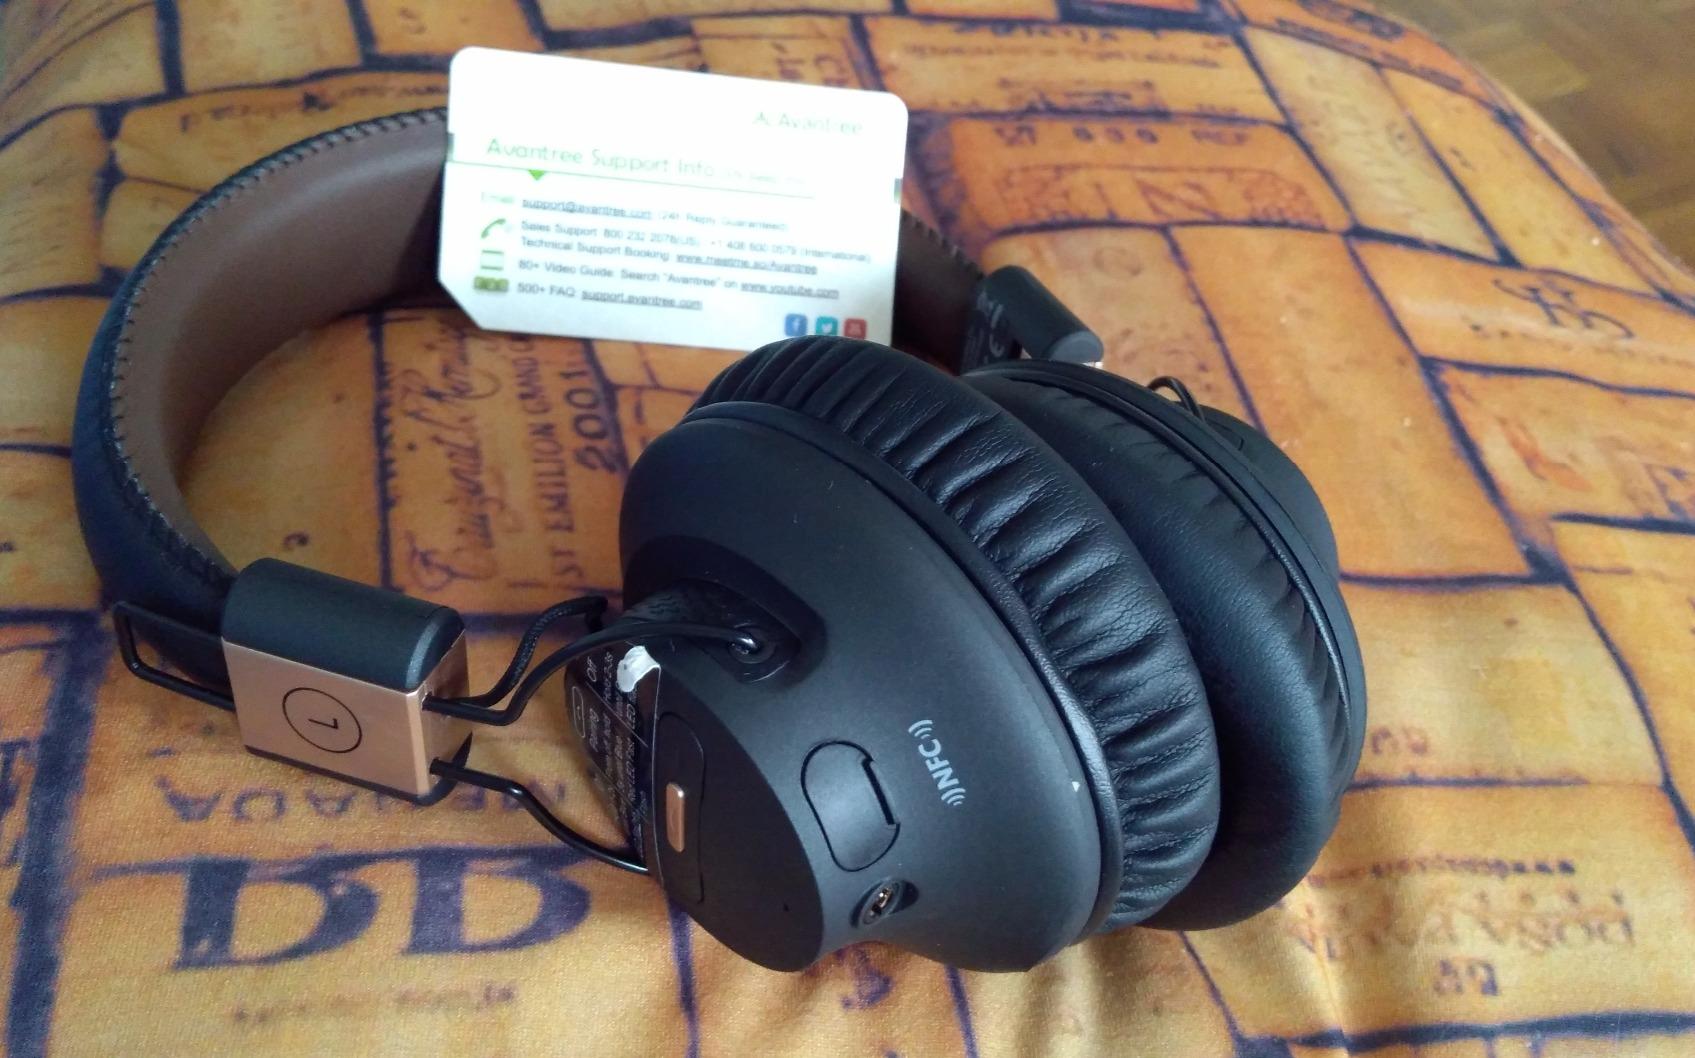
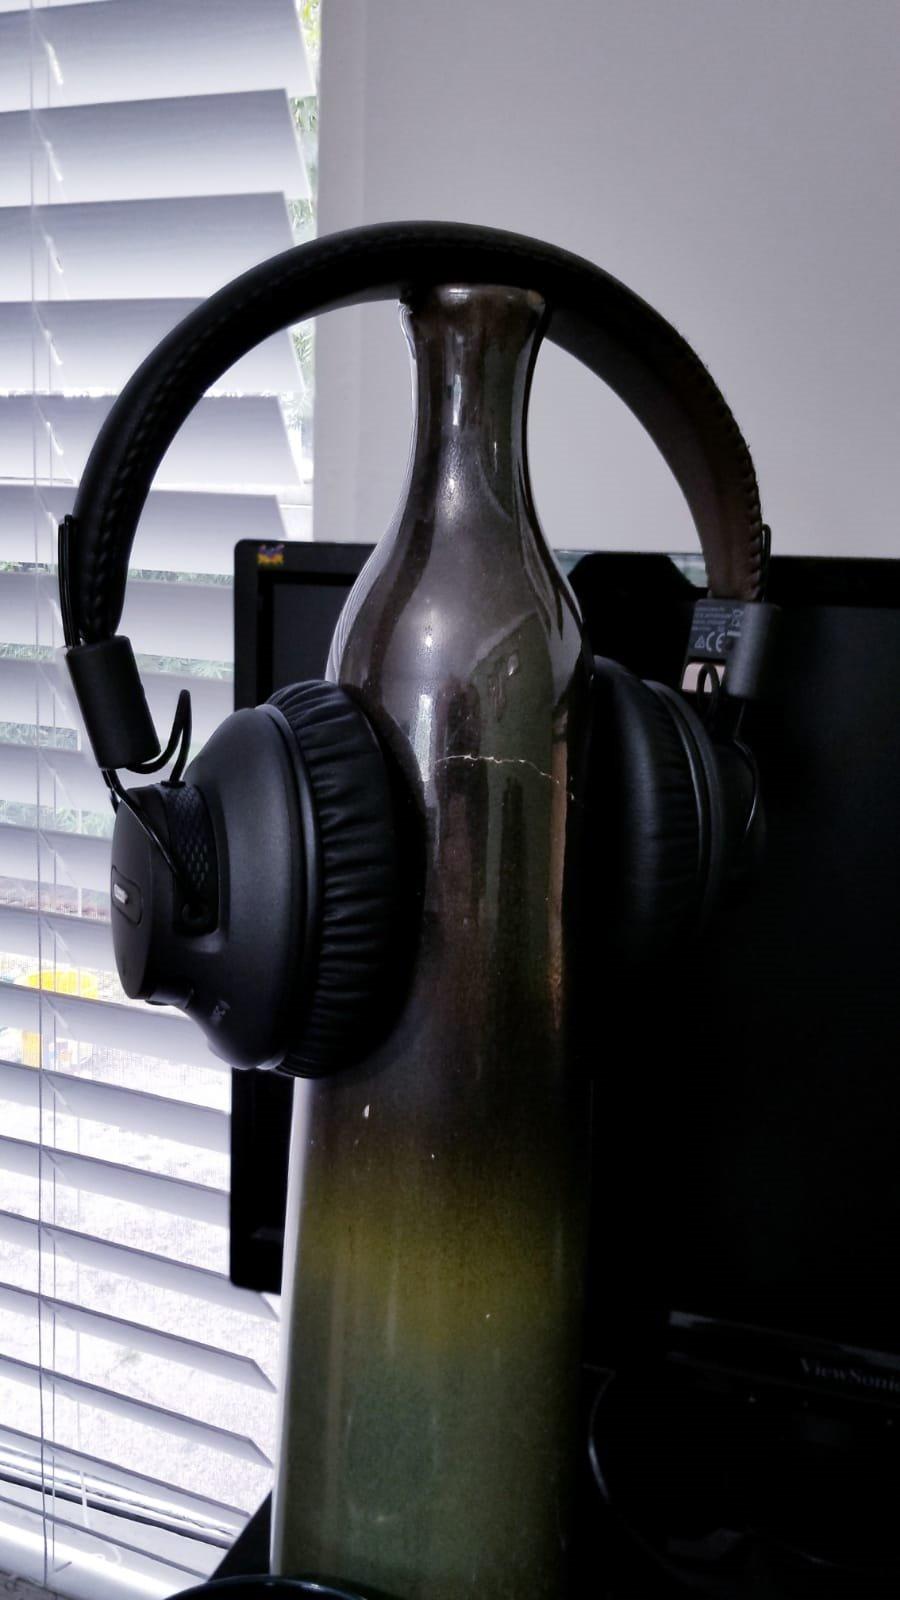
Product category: headphones
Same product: yes